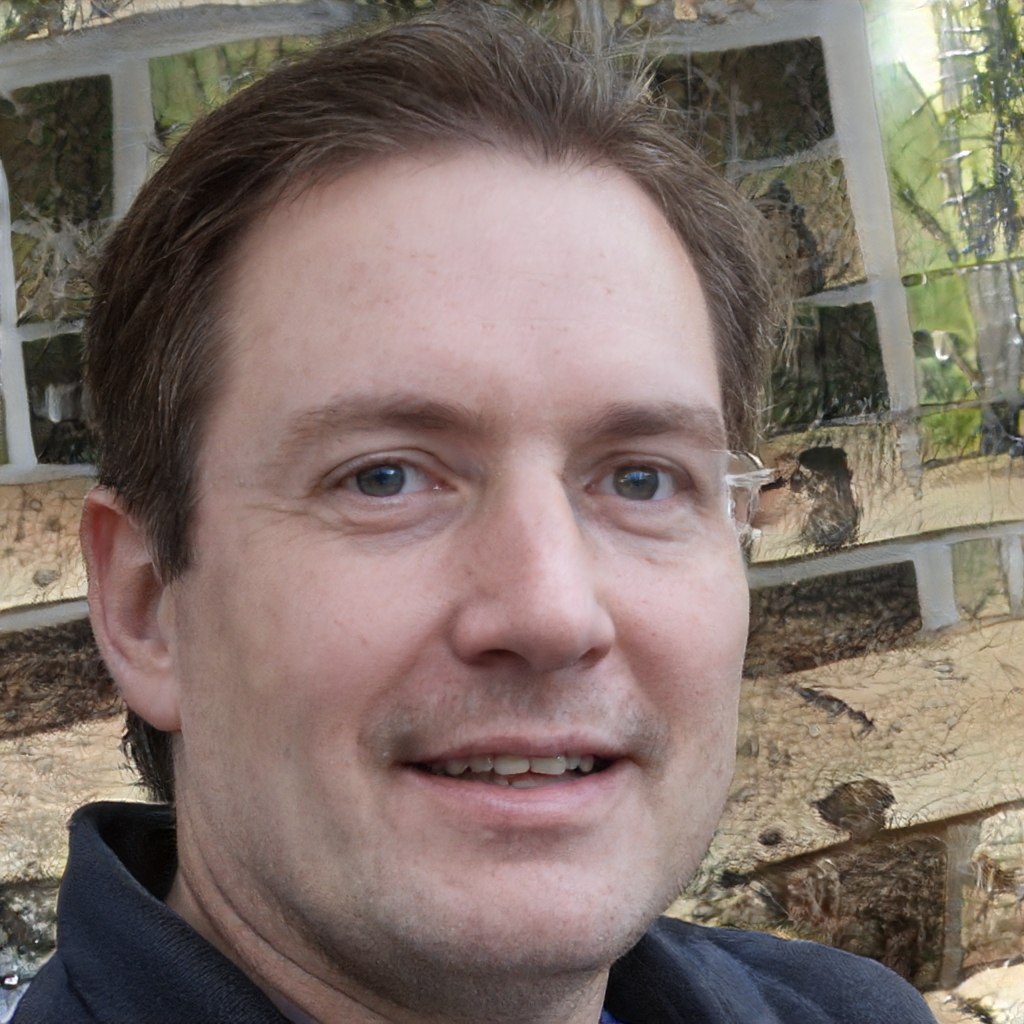
Gender: Male